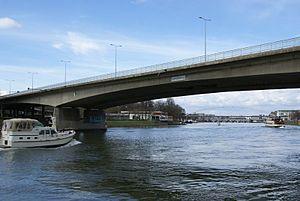
Le pont John F. Kennedy est un pont routier enjambant la Meuse à Maastricht. En 1968, le pont est nommé d'après l'ancien président américain John F. Kennedy, assassiné en 1963. Il fut officiellement inauguré par le prince Claus.